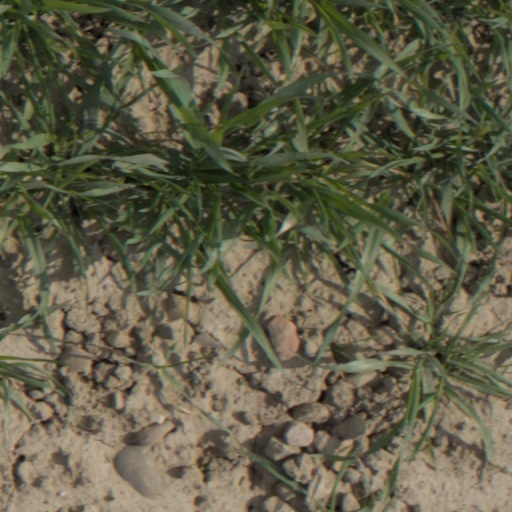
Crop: wheat